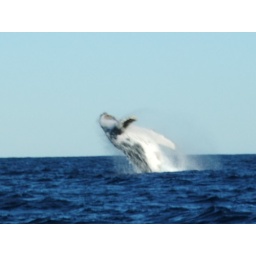
best jumping pic - this boy got out of the water and splashed back in